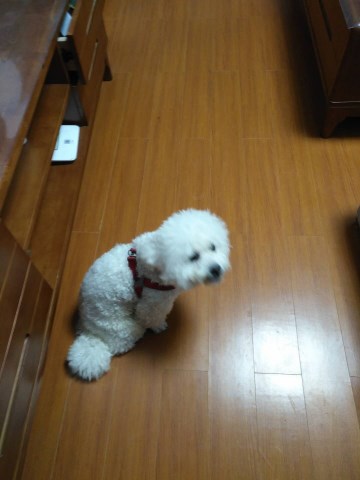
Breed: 3083-n000117-Bichon_Frise